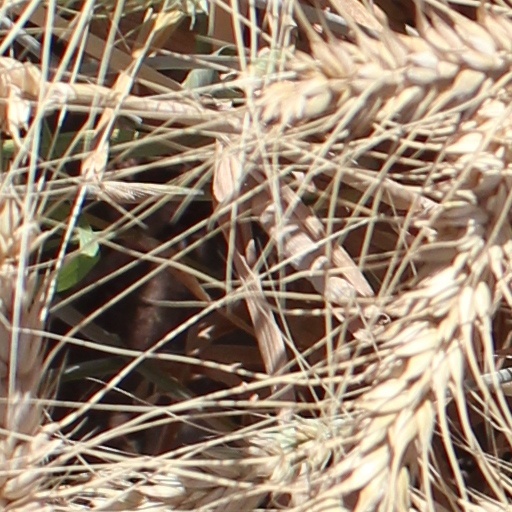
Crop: wheat